Immunosuppression

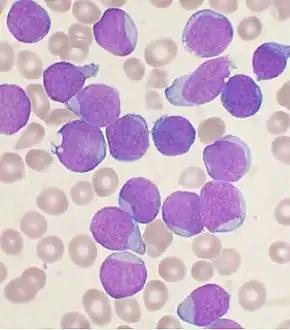
Leukemia

Non-deliberate immunosuppression can occur in, for example, ataxia–telangiectasia, complement deficiencies, many types of cancer, and certain chronic infections such as human immunodeficiency virus (HIV). The unwanted effect in non-deliberate immunosuppression is immunodeficiency that results in increased susceptibility to pathogens, such as bacteria and viruses.